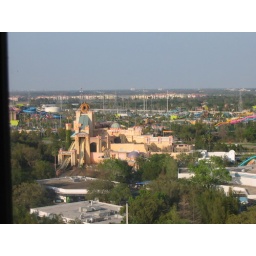
Another thing from the sky tower, with the new water park from sea world, Aquatica, in the background.